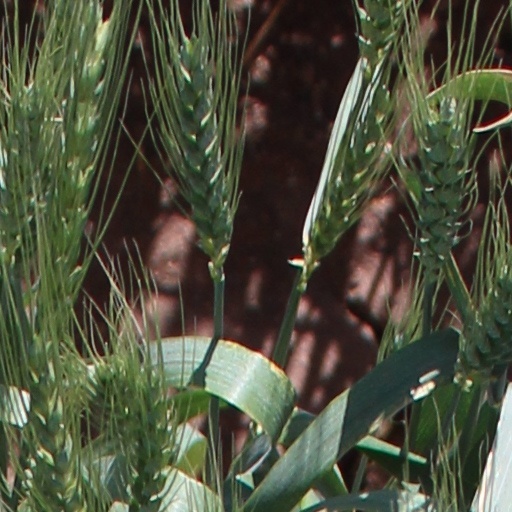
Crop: wheat